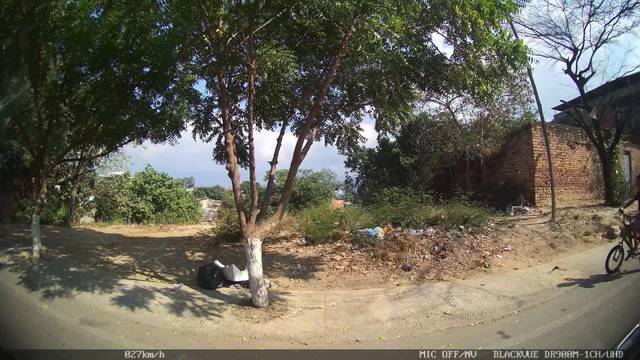
Region: Colombia
Coordinates: 7.894, -72.514